George James Peirce

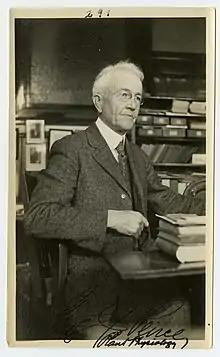
George James Peirce, Embryo Project Encyclopedia

George James Peirce (March 13, 1868 – October 15, 1954) was an American botanist known for his work on plant physiology. He was an active member of the Palo Alto, California community for over 50 years.